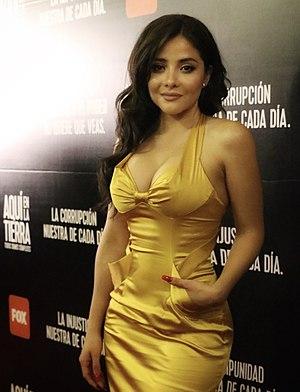
Teresa Ruiz, née le 21 décembre 1988 à Santiago Matatlan, est une actrice mexicaine. Elle est surtout connue pour son rôle dans la série Aqui en la Tierra de Gael García Bernal et ses apparitions dans les première et deuxième saisons de la série Netflix Narcos: Mexico. Elle a reçu plusieurs prix de meilleure actrice à l'échelle internationale et est membre à vie de l’Actors Studio.